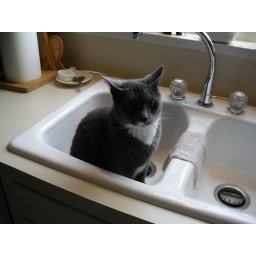
This morning I found Socksie in the kitchen sink as above.